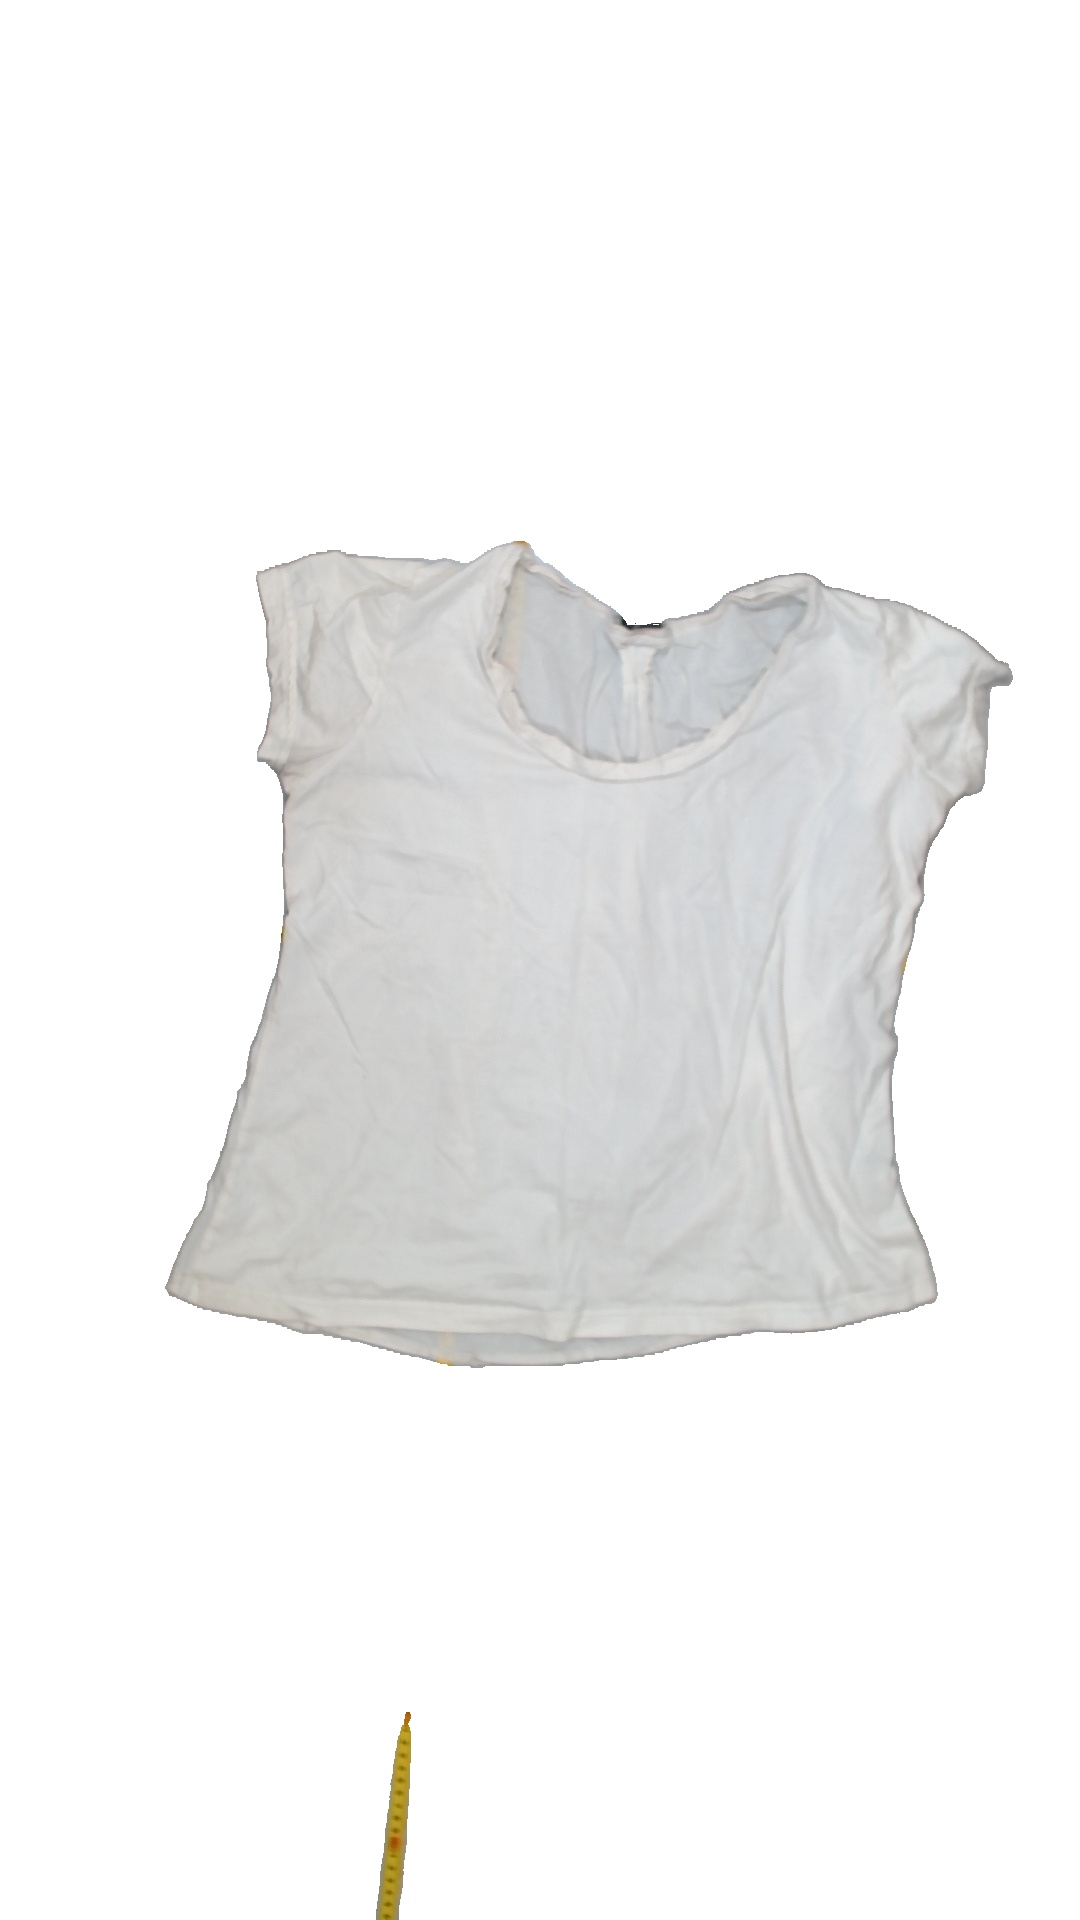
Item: T-shirt (Ladies)
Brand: Not Applicable
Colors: White
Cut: C-collar
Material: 100% cotton
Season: All
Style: No trend
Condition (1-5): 1
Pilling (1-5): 5
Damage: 0
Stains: Yes
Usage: Export
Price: <50